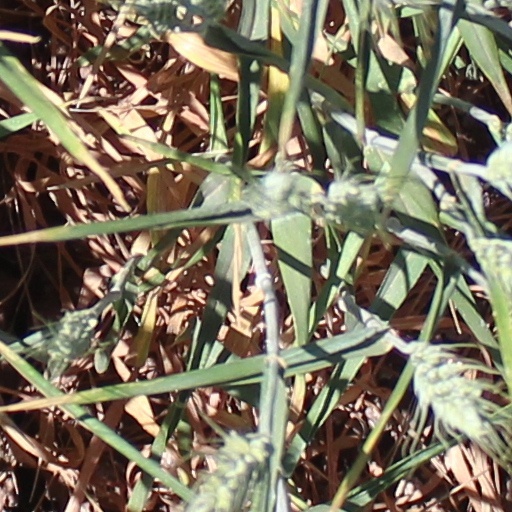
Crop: wheat